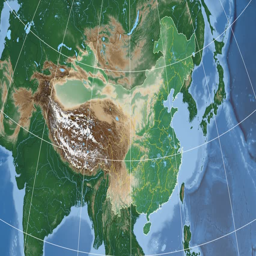
province extruded on the physical map .